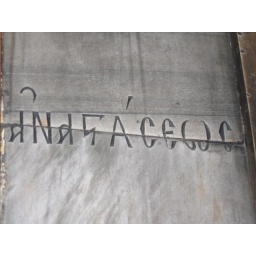
Inscriptions in the stone wall of Holy Sepulchre